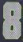
Number: 8